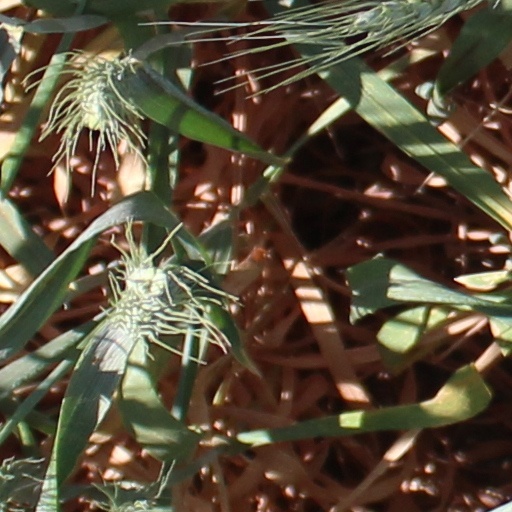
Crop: wheat